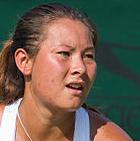
Age: 22